2020–21 A-League

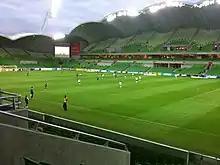
Melbourne Rectangular Stadium interior

The 2020–21 A-League was the 44th season of national level soccer in Australia, and the 16th since the establishment of the A-League in 2004. The season was started on 28 December 2020 and concluded with the Grand Final on 27 June 2021. The start of the season was later than previous seasons as a result of both the COVID-19 pandemic in Australia and New Zealand, and as part of a gradual shift to move the competition from summer to winter. Wellington Phoenix played the majority of their home matches at Wollongong Showground in Wollongong due to international travel restrictions.